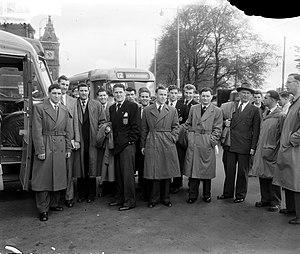
Chelsea Football Club est un club de football professionnel anglais fondé le 10 mars 1905 à Londres. Son siège est situé dans le quartier de Fulham, au sein du borough de Hammersmith et Fulham. Il évolue actuellement en Premier League et a passé la majorité de son histoire dans la plus haute division du football anglais. Leur stade est Stamford Bridge, qui comprend 40 834 places, et où le club évolue depuis sa fondation. César Azpilicueta est le capitaine du club depuis août 2018 et Frank Lampard est l'entraîneur de l'équipe première. Chelsea a fait partie du Big Four anglais des années 2000 aux côtés d'Arsenal, de Liverpool et de Manchester United. Bien que possédant un palmarès moins impressionnant que celui des autres « grands » du championnat, les Blues disposent du quatrième palmarès d'Angleterre avec 29 titres et sont classés dixièmes au classement mondial des clubs de l'IFFHS entre 1991 et 2010.